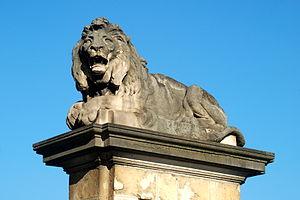
Belgique - Bruxelles - Place Royale - Hôtel de Grimbergen
L'Hôtel de Grimbergen est un édifice qui fait partie du vaste ensemble architectural de style néo-classique de la place Royale de Bruxelles en Belgique construit entre 1775 et 1782 par les architectes français Jean-Benoît-Vincent Barré et Barnabé Guimard à l'époque des Pays-Bas autrichiens.